2023 Jishishan earthquake

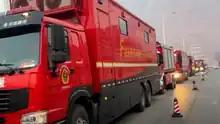
Rescue trucks parked at the side of a road in Jishishan in the aftermath

Xi Jinping, the General Secretary of the Chinese Communist Party, said "all efforts should be made to carry out search and rescue, treat the injured in a timely manner, and minimise casualties". The Chinese government announced 200 million yuan in emergency aid for rescue work. Premier Li Qiang subsequently visited the affected area and called on officials to "improve living conditions" for survivors.